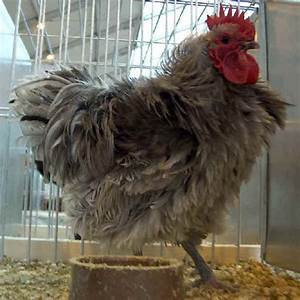
Label: gallina